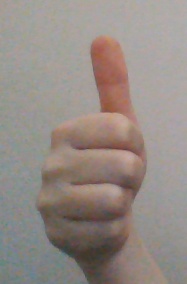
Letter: aleff